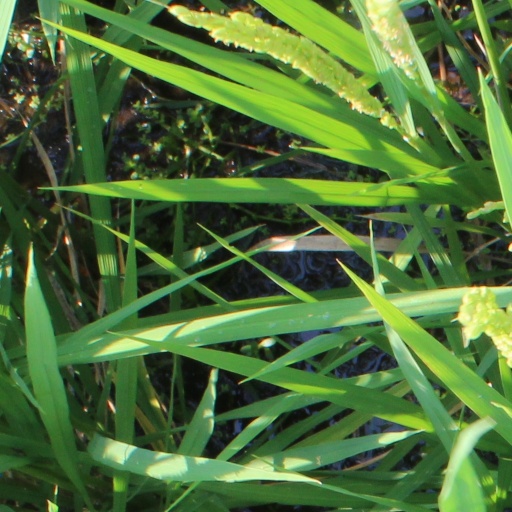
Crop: rice